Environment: real
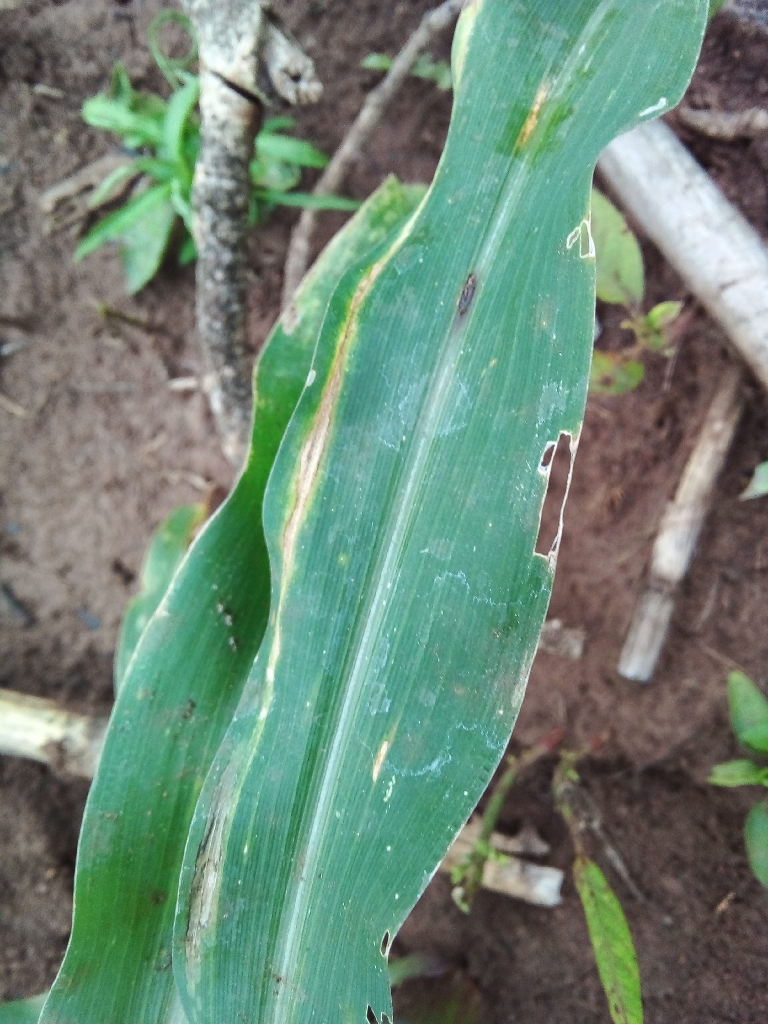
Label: northern_corn_leaf_blight